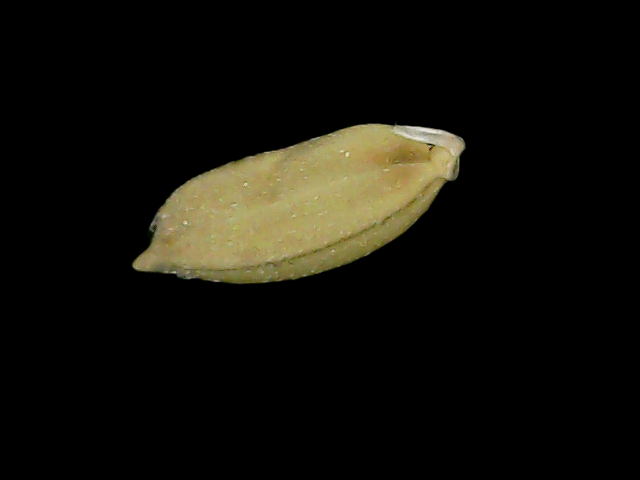
Rice variety: Bd76